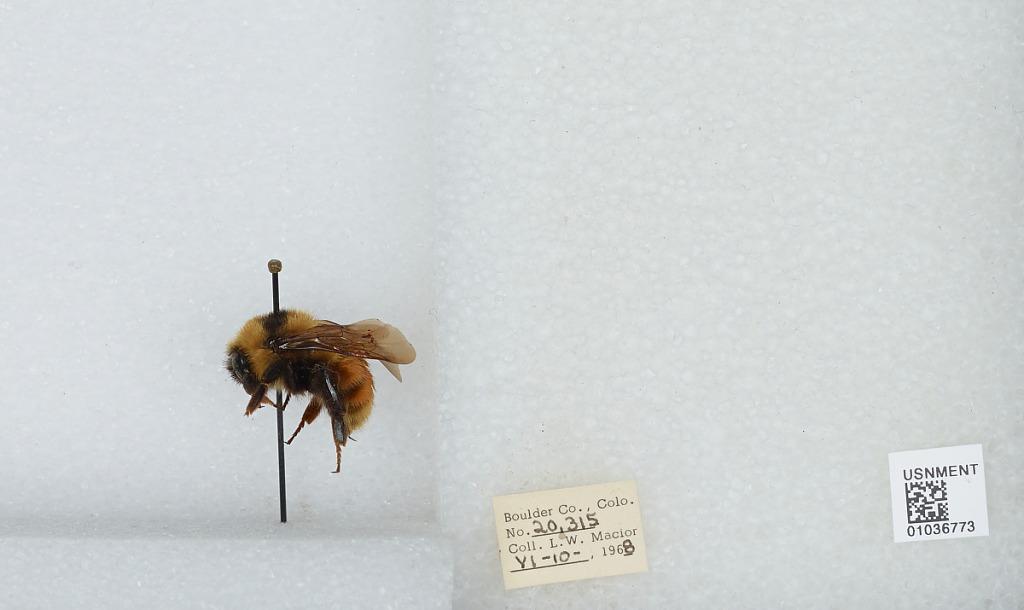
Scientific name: Bombus (Cullumanobombus) rufocinctus Cresson
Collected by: L. Macior
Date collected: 1968-6-10
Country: United States
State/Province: Colorado
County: Boulder
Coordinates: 40.015, -105.27